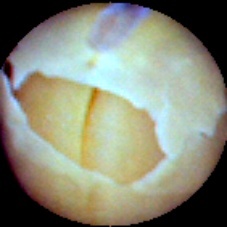
Label: Skin-damaged